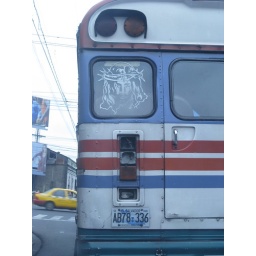
Back of a chicken bus in San Salvador